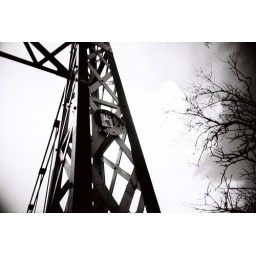
Colour film accidentally scanned as black and white by Asda, from December